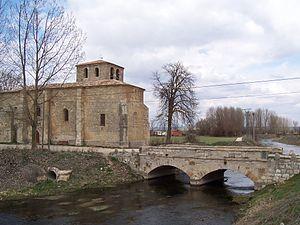
La rivière de Ubierna est une rivière d'Espagne, affluent de la rivière de Arlanzón, elle-même affluent du fleuve Douro. Elle naît au Páramo de Masa près de la localité de Masa. Elle traverse entièrement la province de Burgos sur environ 50 km.